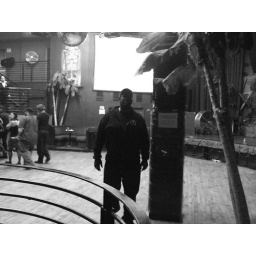
This photo clearly shows that white people leave clubs when told by large black folk